Taoist art

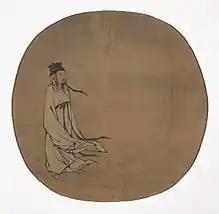

This Southern Song (1127-1279) fan by an anonymous painter shows the Taoist immortal, Lü Dongbin, one of the famed Eight Immortals. Lü lived during the Tang dynasty (618-906). He was a specialist in Taoist meditative techniques and revered as a healer and exorcist as well as a diviner. He was a skilled swordsman, and his magic sword, named "Blue-Green Snake" is often depicted as a personal attribute in his depictions. As a scholar, he was celebrated for his poetry and calligraphy.